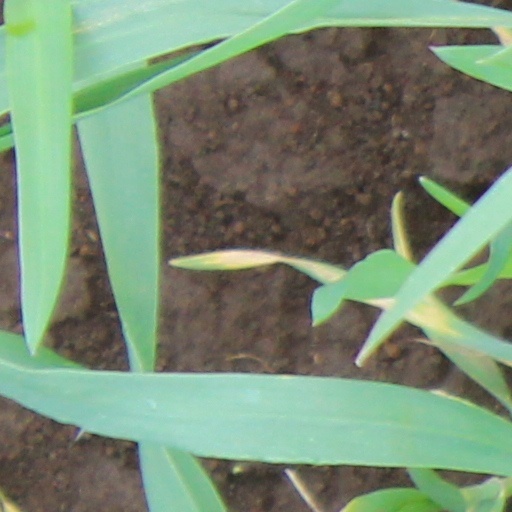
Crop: wheat